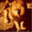
Label: lion